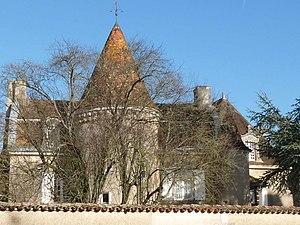
château à Feuillade, Charente, France
Feuillade est une commune du Sud-Ouest de la France, située dans le département de la Charente.